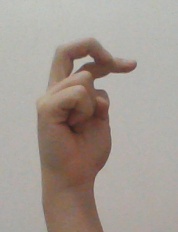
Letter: zay